Tamaasuka Daisuke

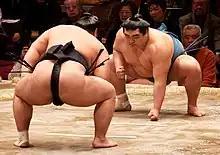
Tamaasuka with his injured right ankle taped, January 2010

In May 2009 he not only made his first "kachi-koshi" at a "sekitori" rank in nearly four years but won his first "jūryō" championship with a 12–3 record. He followed up with another strong 11–4 record in July 2009, ensuring himself of a return to the top division for the first time in nearly four years. The 23 tournaments it took him to win back promotion is the fifth longest ever, behind Satoyama, Wakanoyama, Daihi and Daizen. In the September 2009 tournament, fighting from the "maegashira" 13 ranking, he recovered from 3-9 to win his last three matches and stay in the top division. He was forced to withdraw from the following tournament in November, his first absence since January 2006, after injuring his right ankle and he fell back to "jūryō" as a result. He won promotion back to the top division for July 2010 after a 10–5 score in May, but could manage only five wins on his return. Two poor performances of 5–10 and 4-11 saw him demoted to "makushita" for the first time since January 2009 after the November 2010 tournament, but he won promotion back to the "sekitori" ranks immediately.